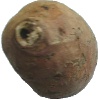
Label: Potato Sweet 1